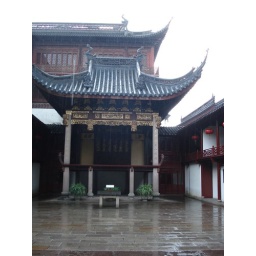
Old Town, Yuyuan (Yu Garden) Aangelegd in de 16 eeuw door Pan Yunduan. Dit is een van de pavilioens.